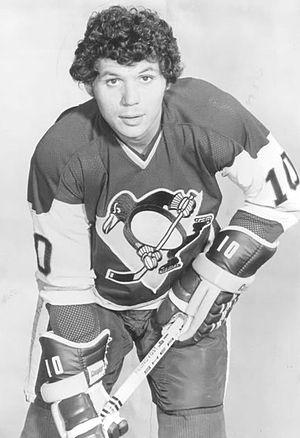
Peter John Lee est un joueur professionnel de hockey sur glace. Il fut également entraîneur professionnel de hockey.